Qiandao Lake

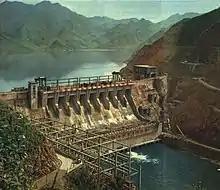
The Xin'an River Hydroelectric Dam in 1963, shortly after its completion.

The valley was flooded in 1959 to create the lake for the Xin'an River Dam project. The dam that created the lake is located at and is tall with a crest length of . Xin'an Dam was the first dam constructed in China with a height greater than and its power plant has an installed capacity of 845 MW.